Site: brandenburg
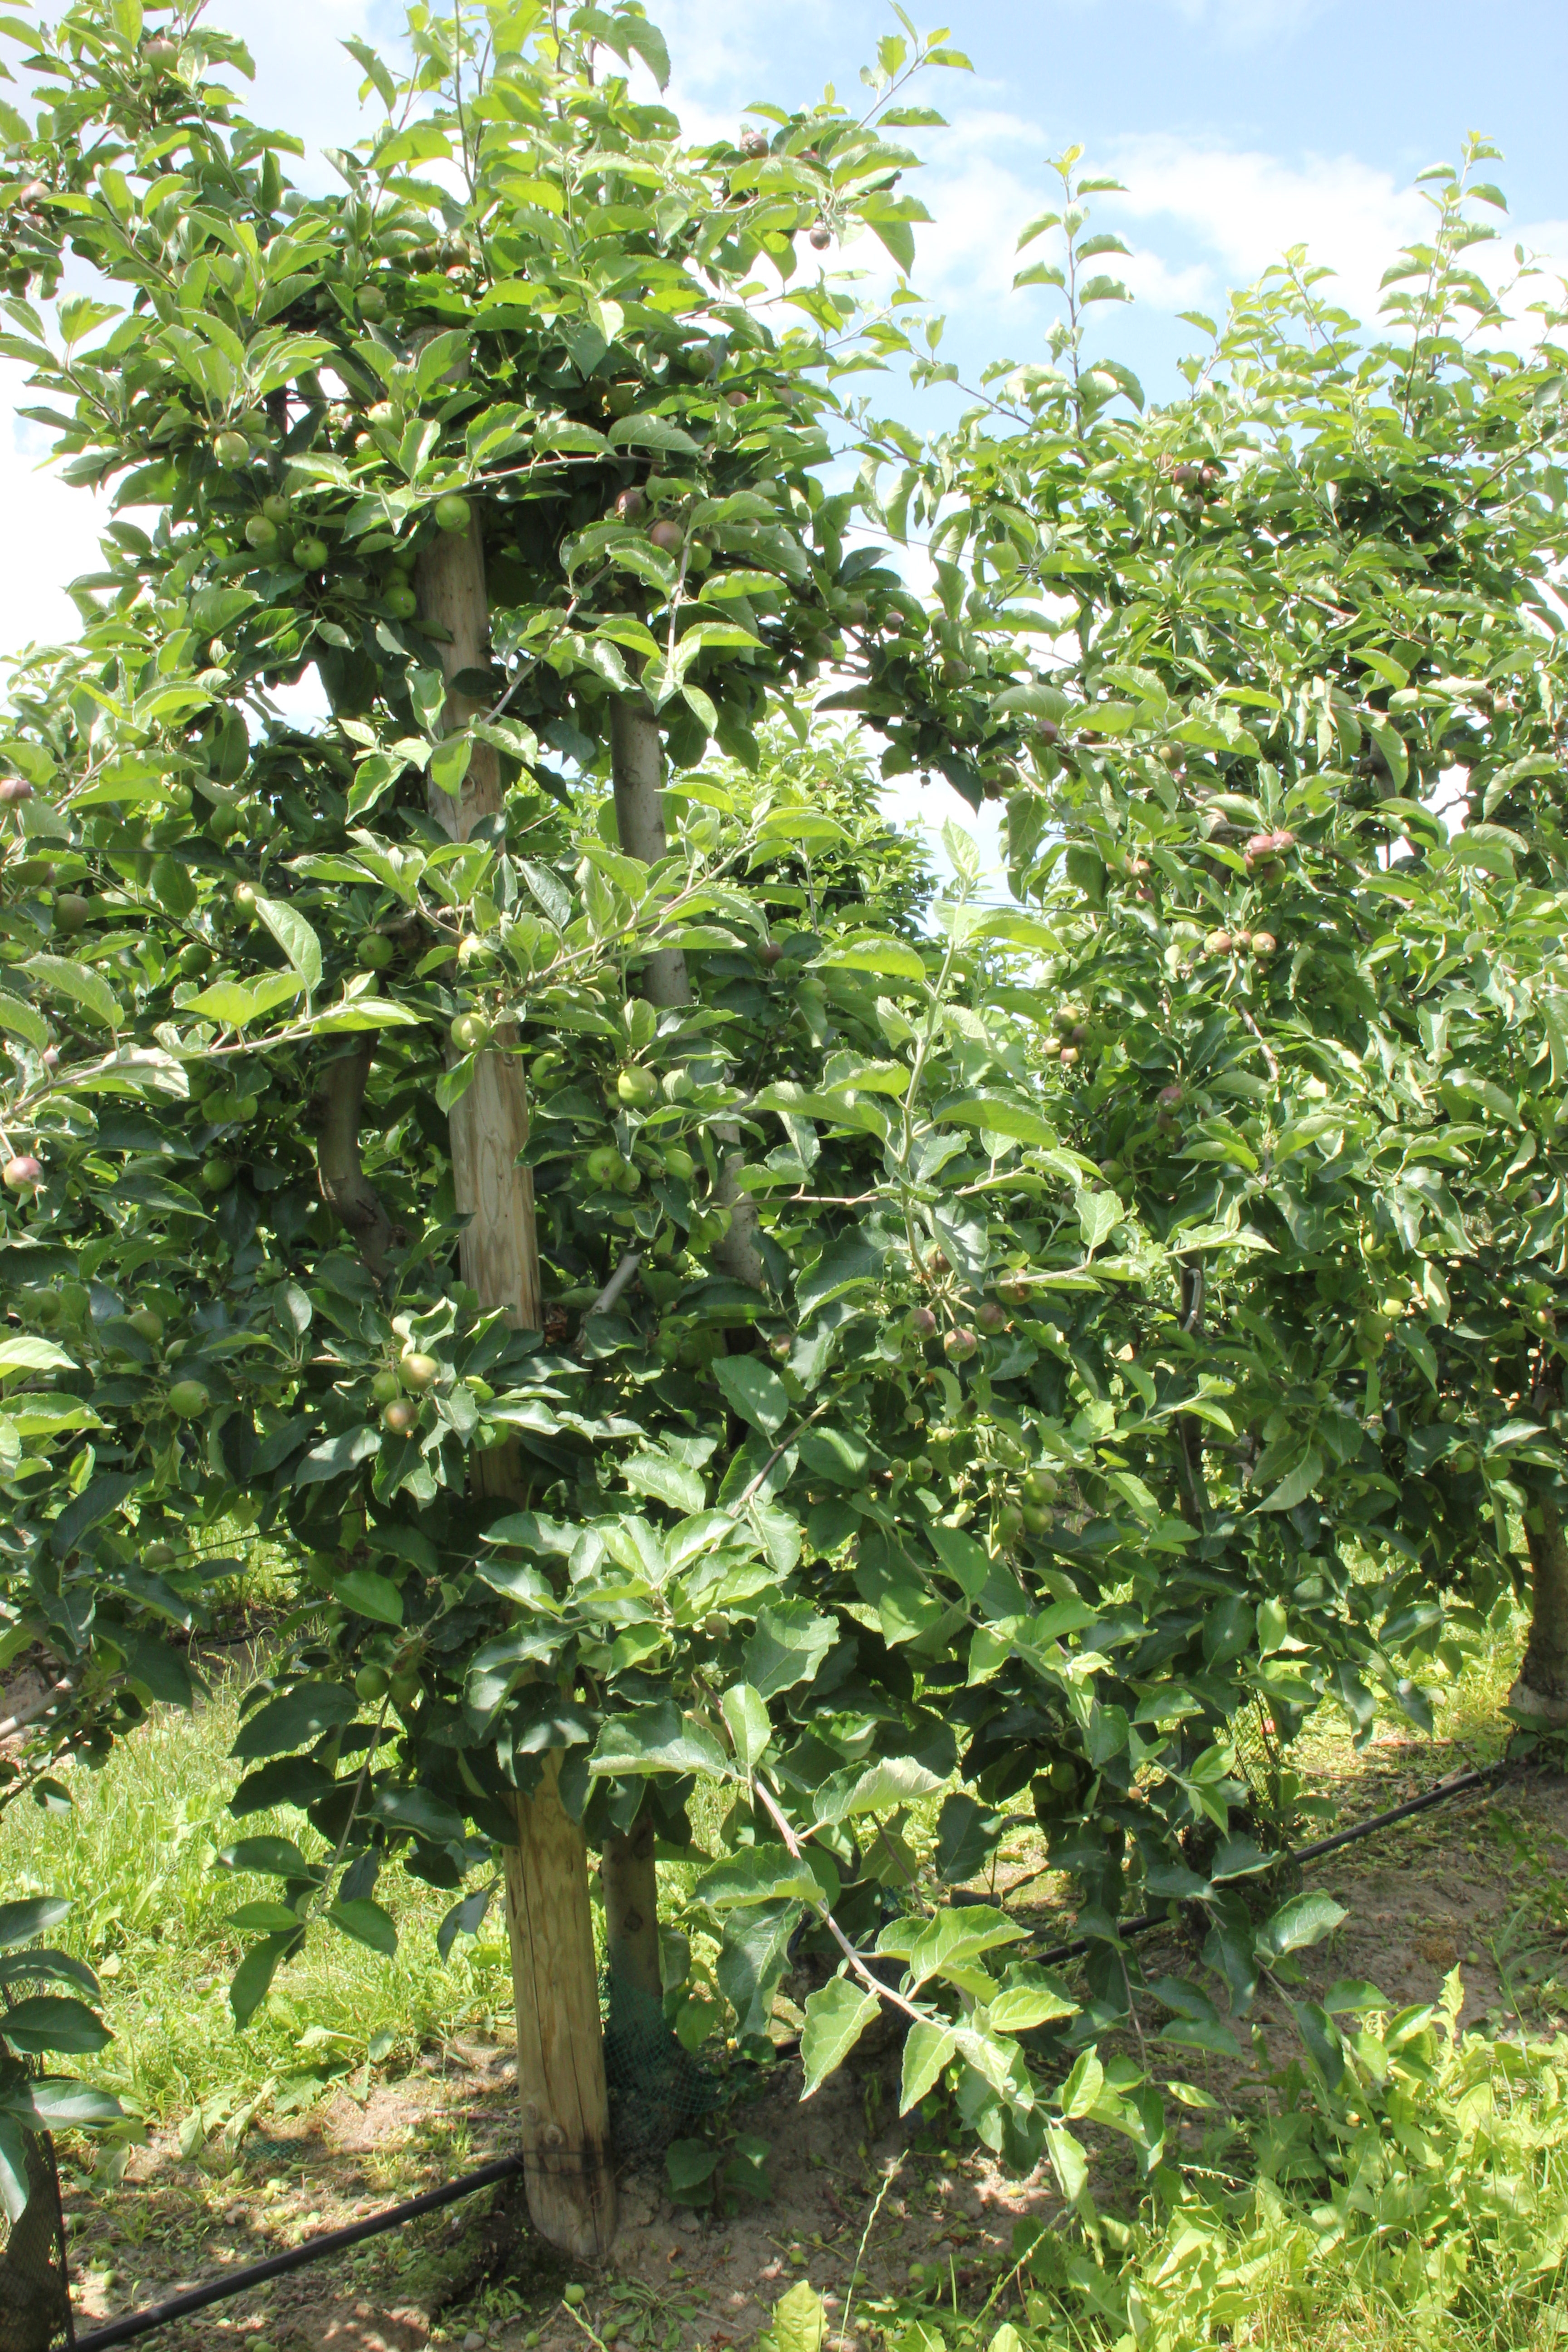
Growth stage (BBCH 73): Development of fruit